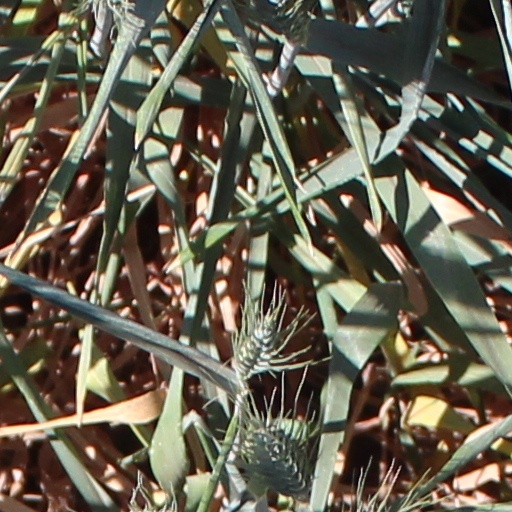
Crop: wheat